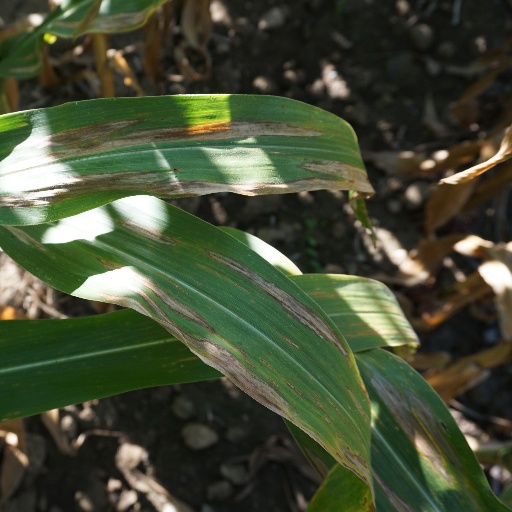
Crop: maize; corn